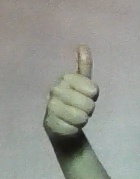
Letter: aleff